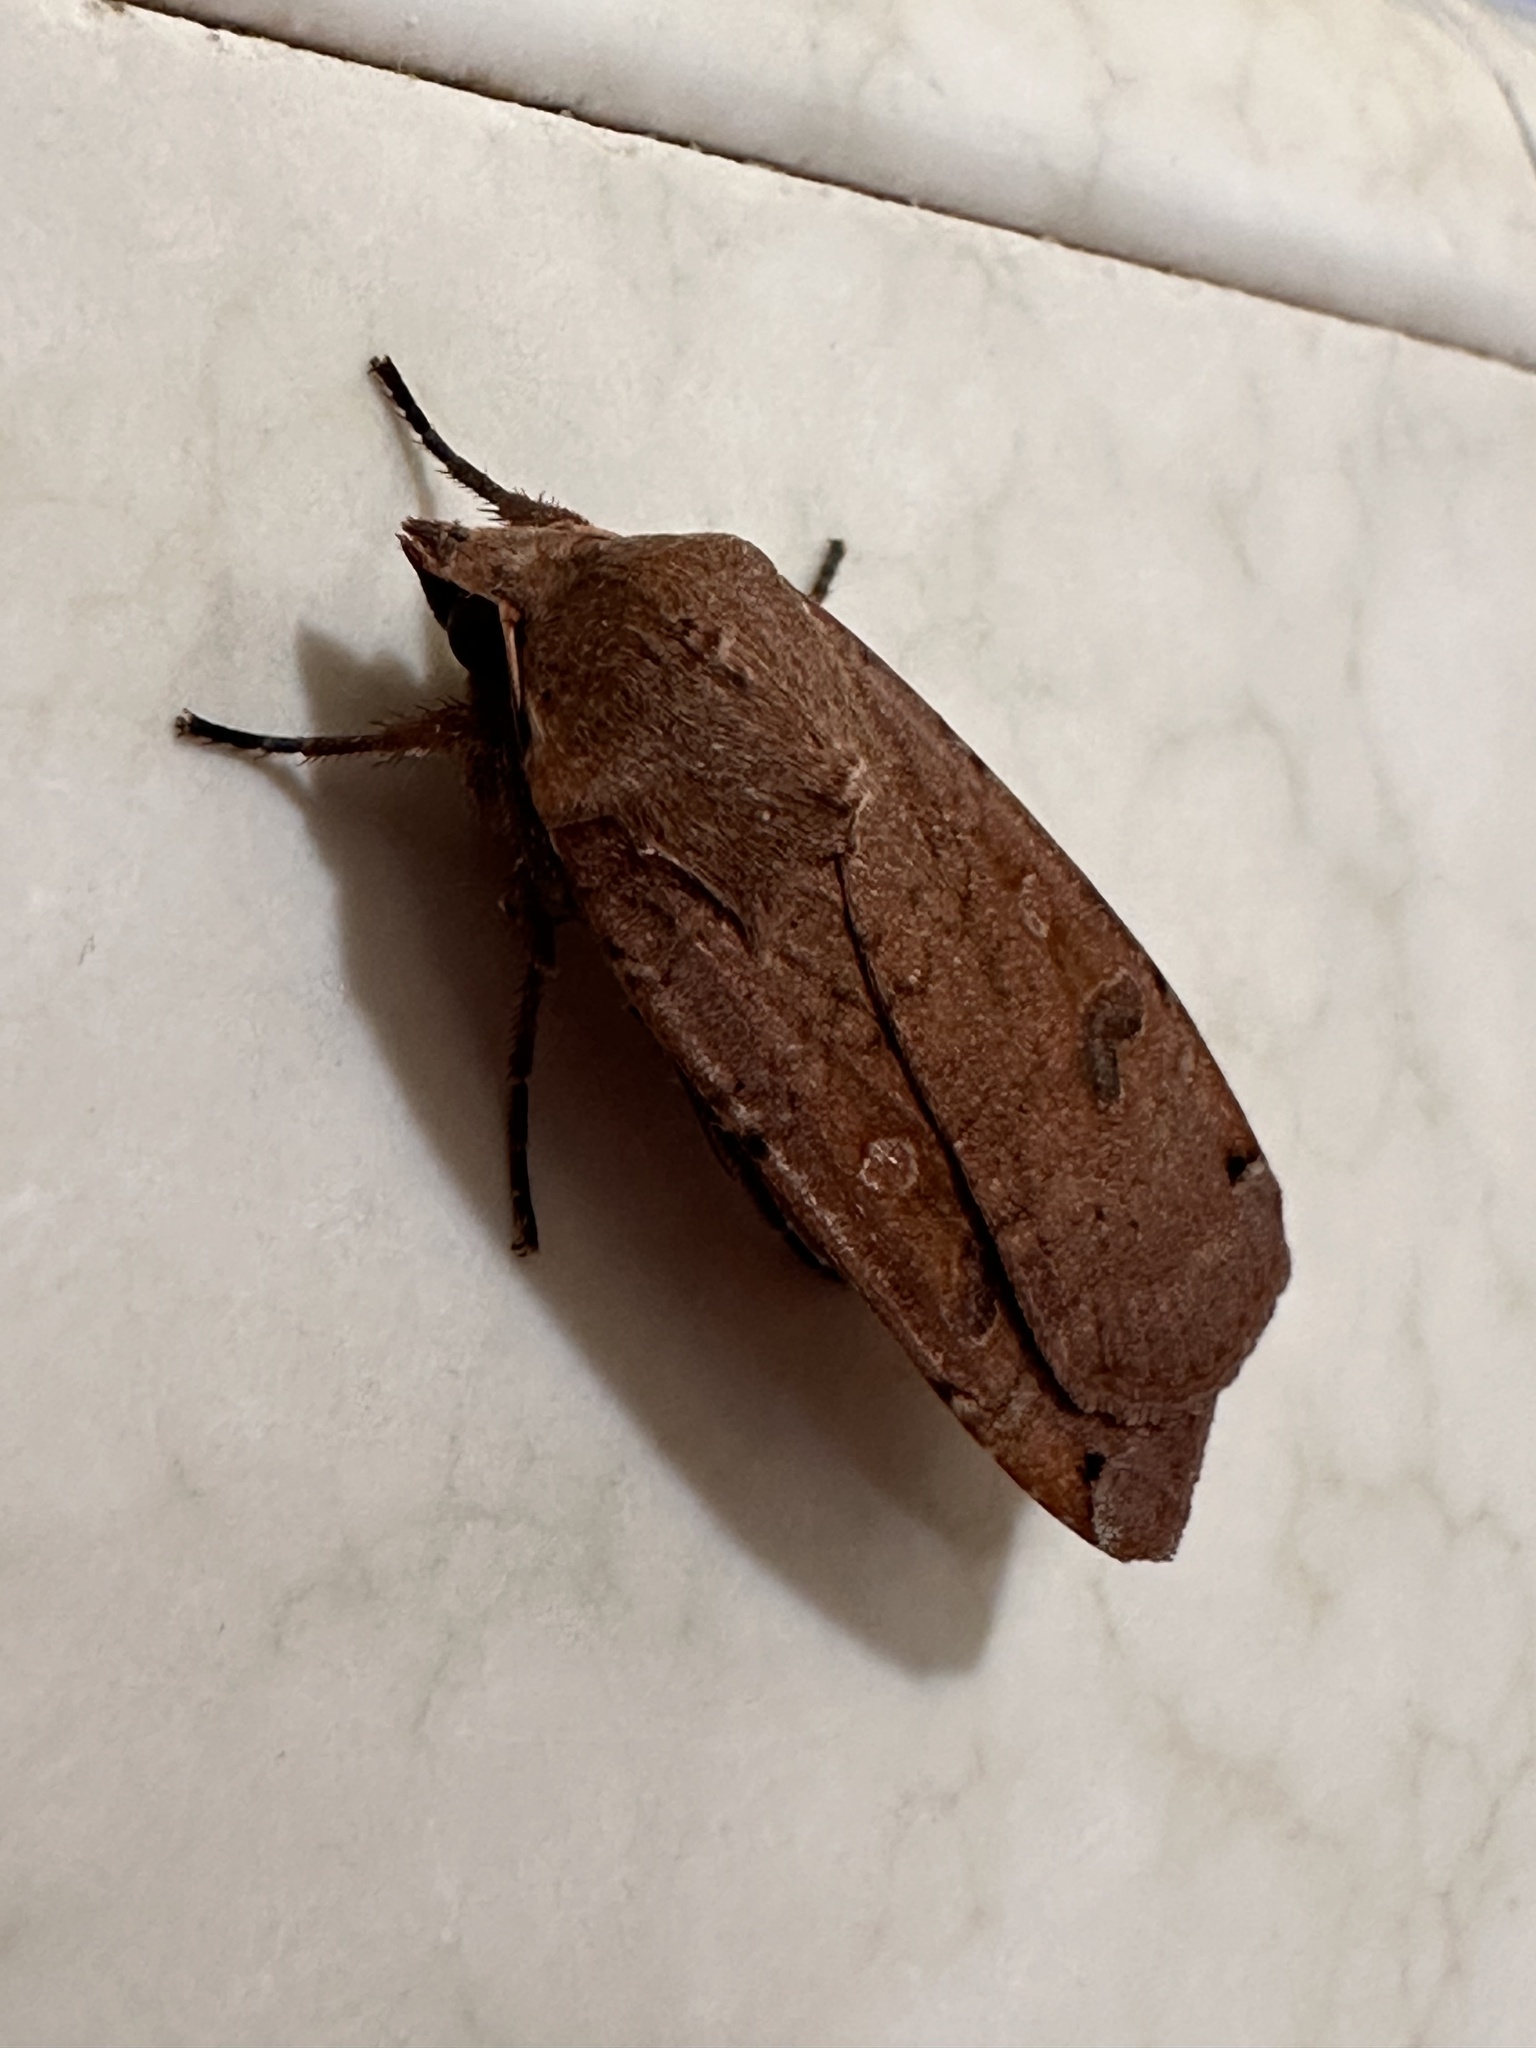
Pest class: cutworms